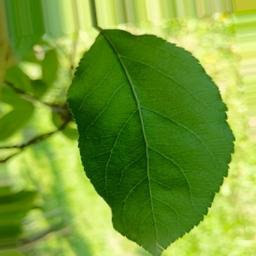
Label: Healthy